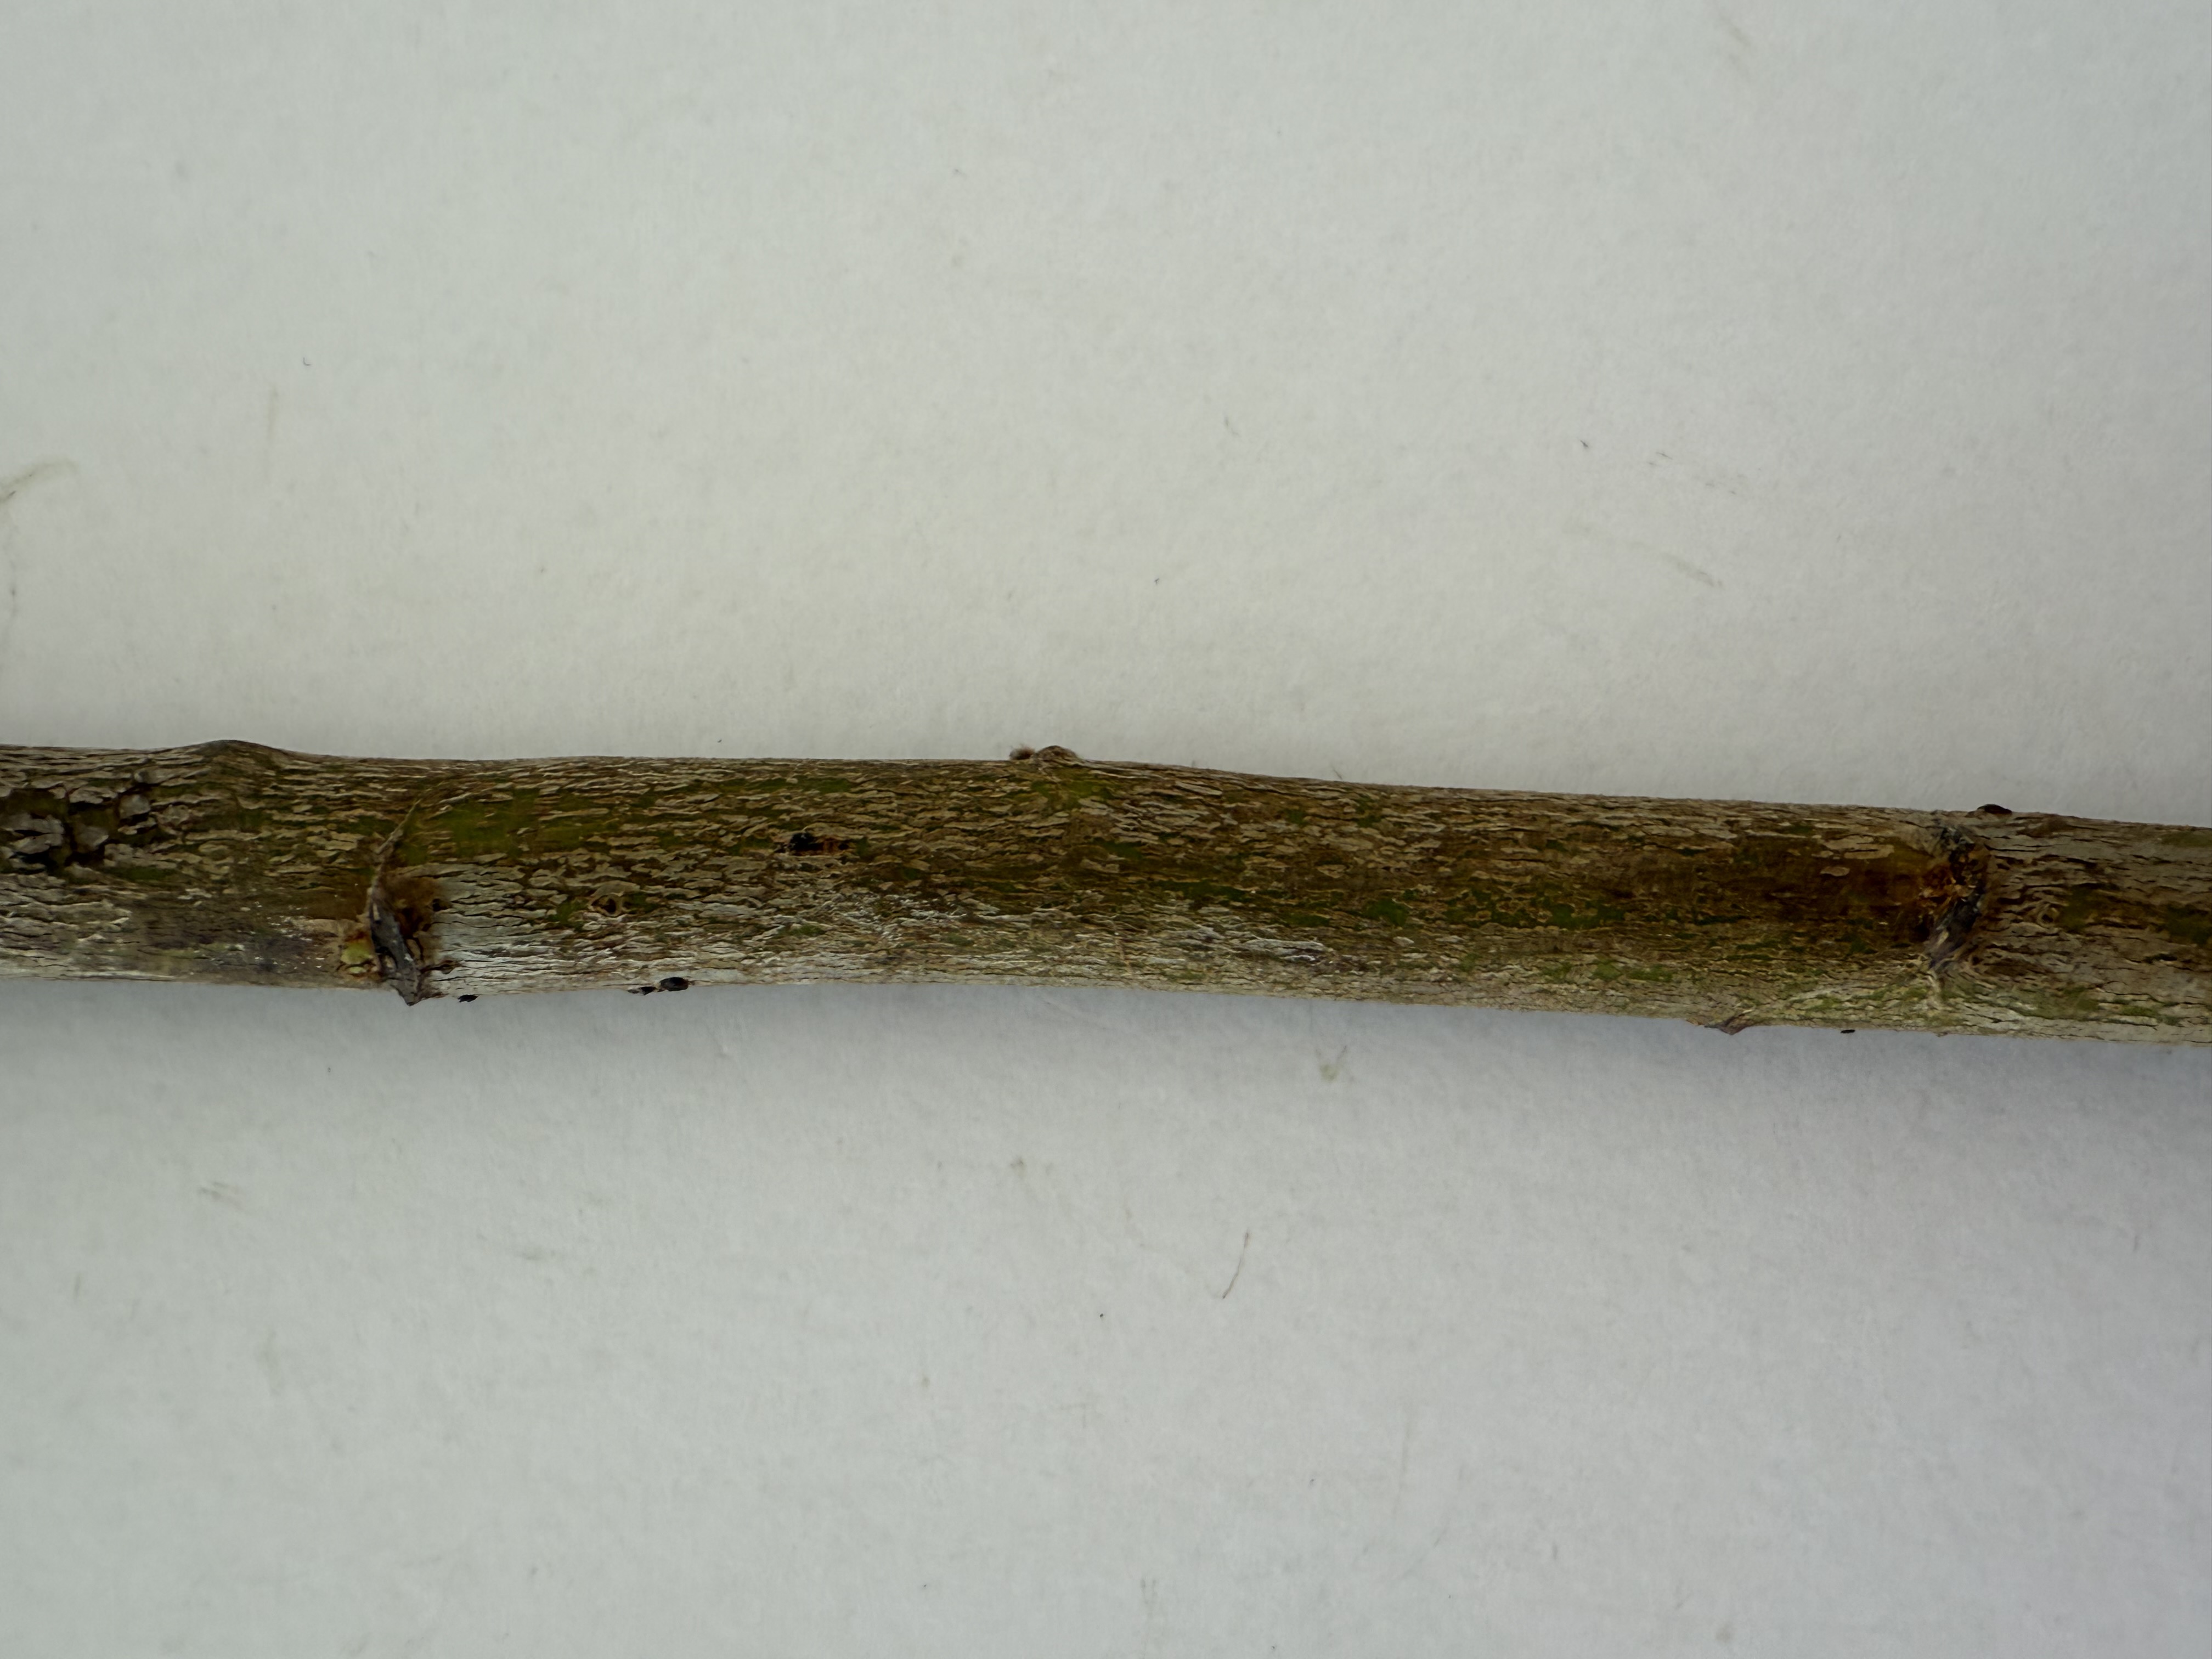
Variety: Loquat